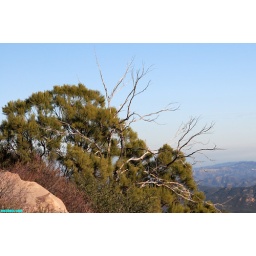
pine trees in the rocks